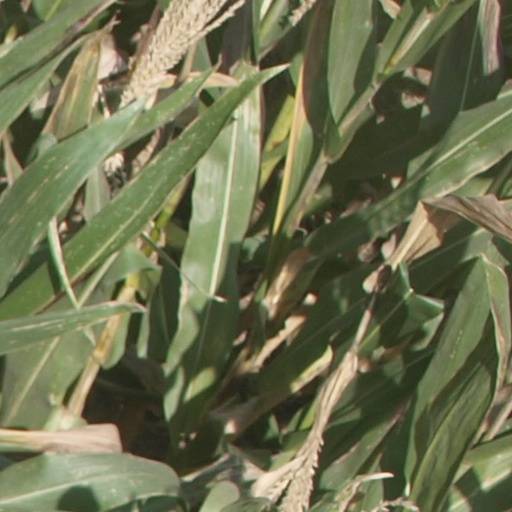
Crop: maize; corn